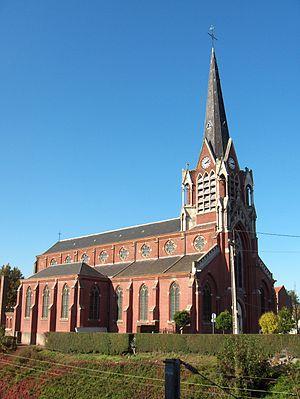
L'église Saint-Léger est une église située place du Général de Gaulle, dans le centre de Pérenchies.